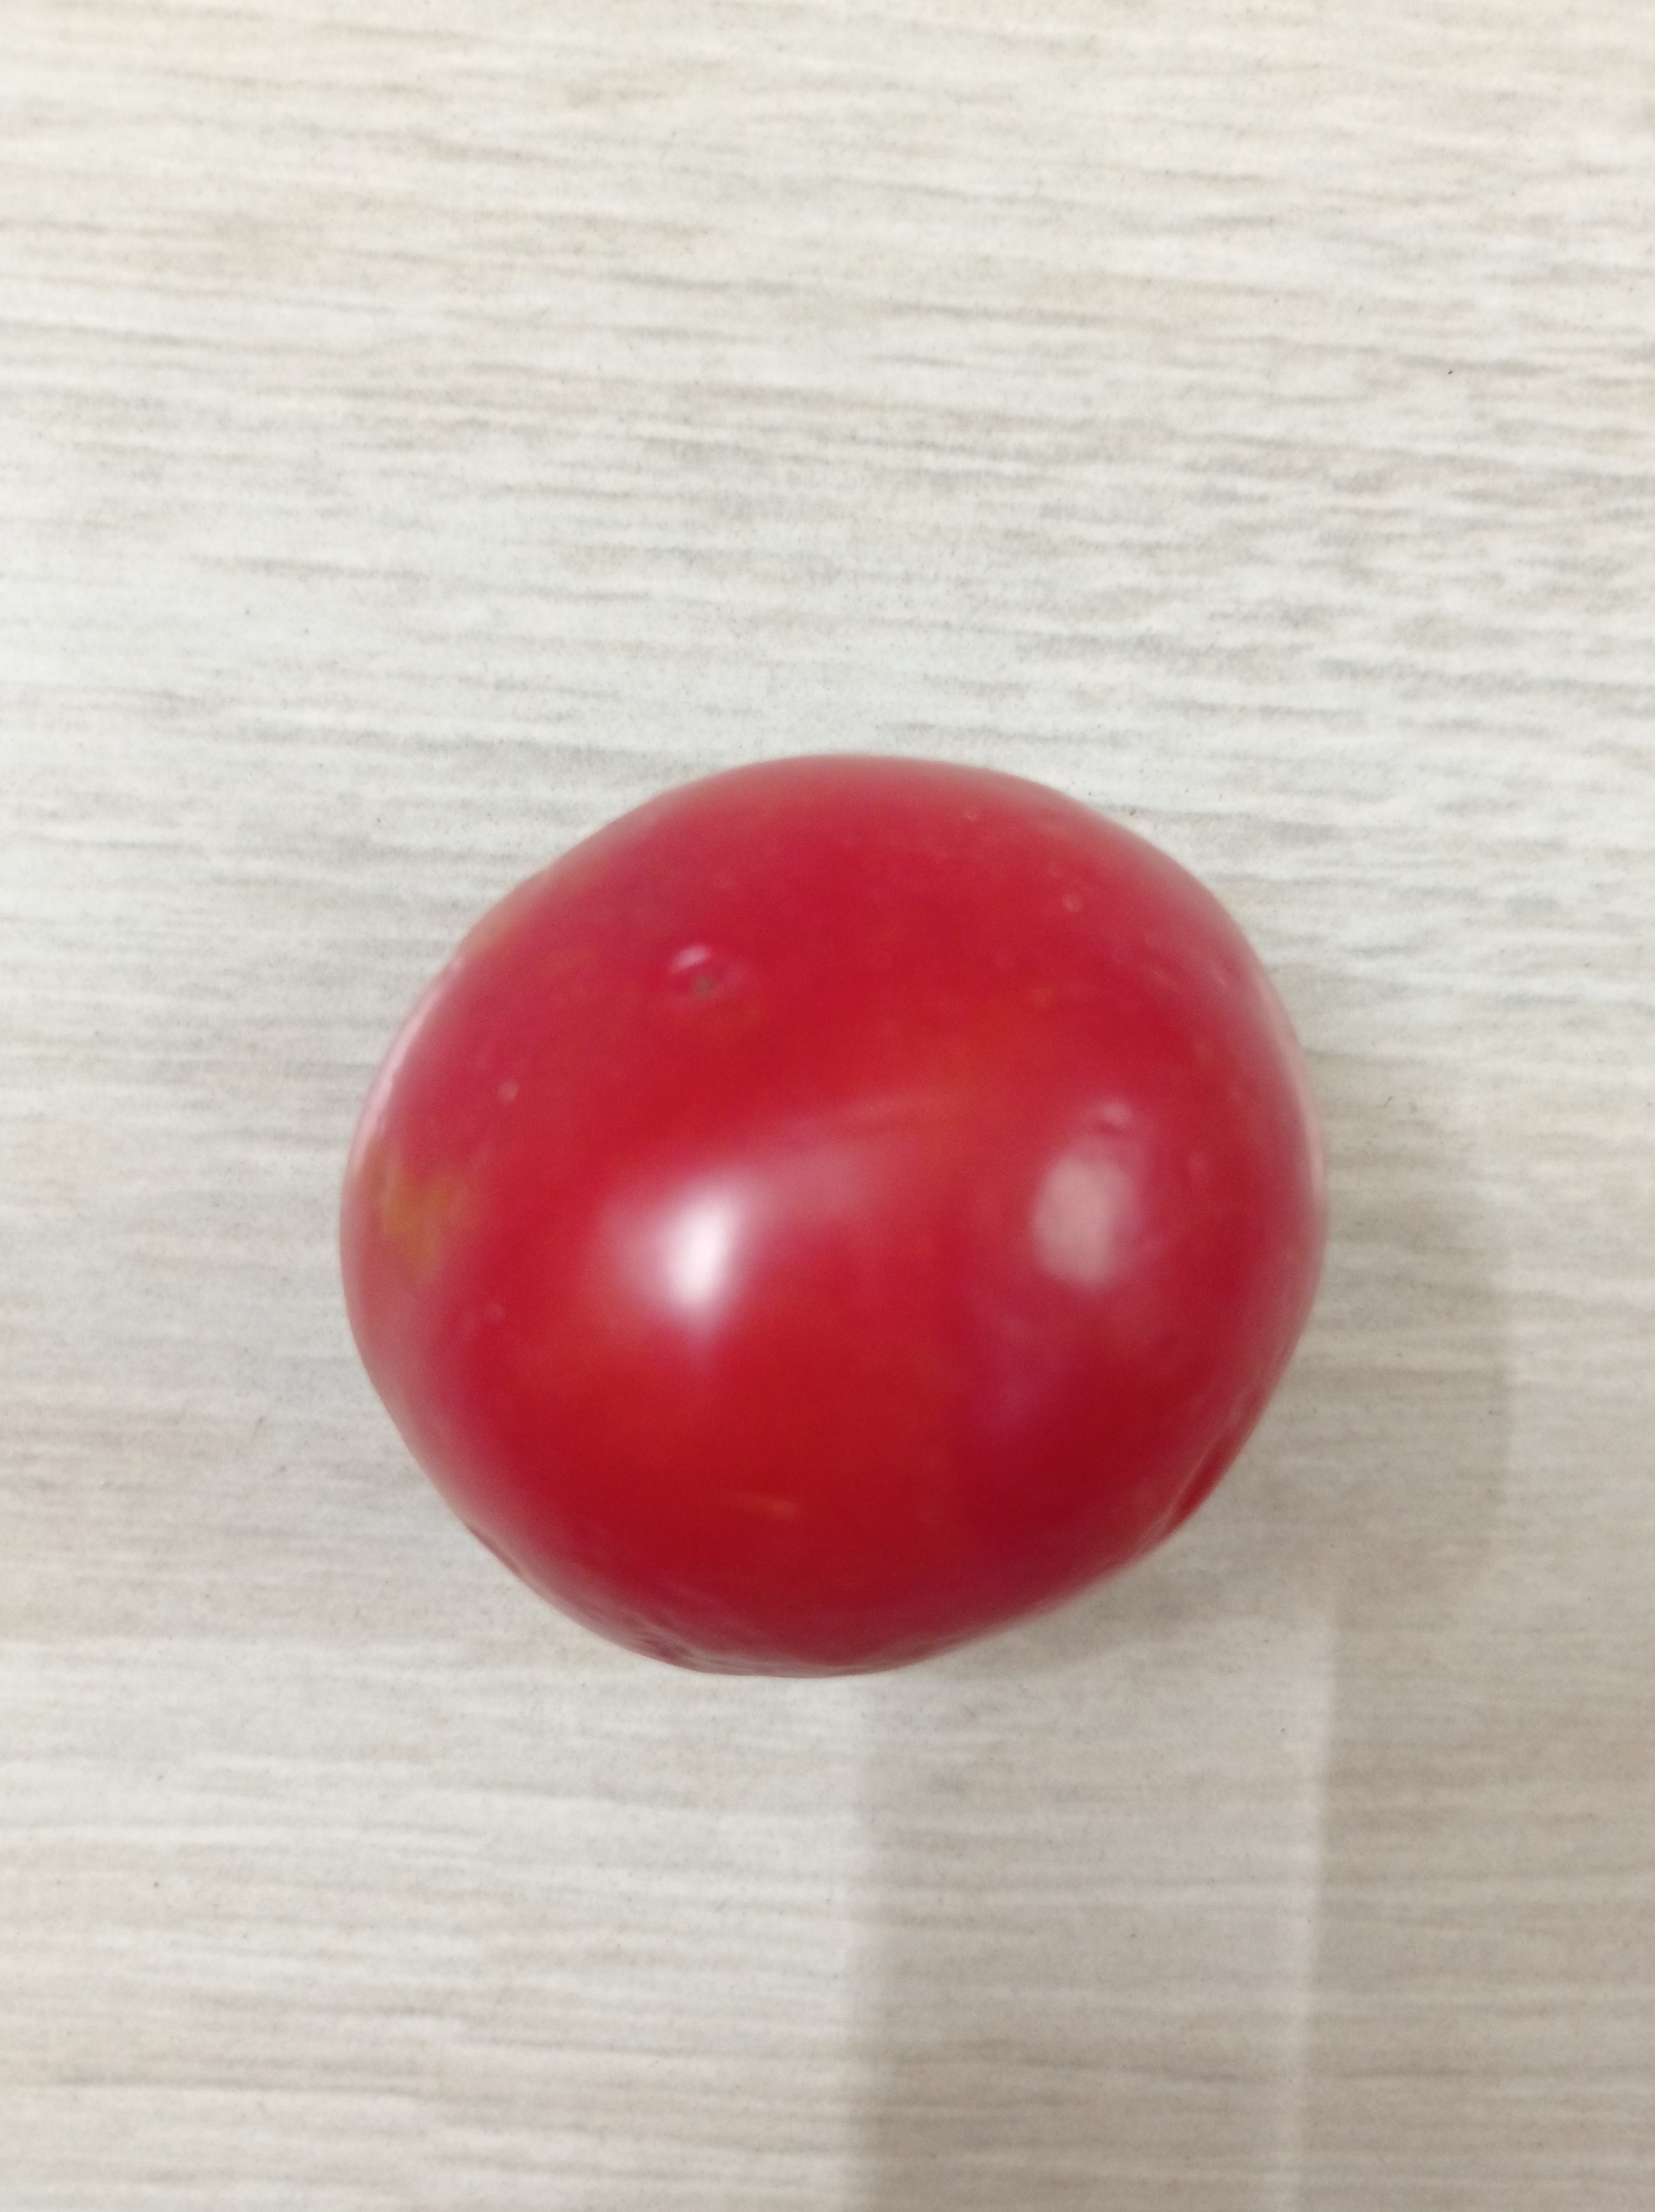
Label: Fresh